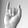
ASL letter: I